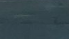
Surface type: asphalt